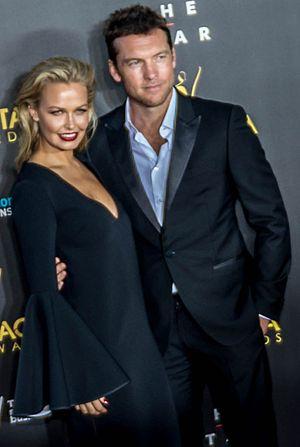
Sam Worthington est un acteur, réalisateur et scénariste australien, né le 2 août 1976 à Godalming dans le Surrey.